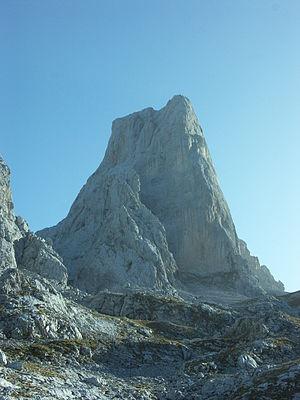
Le Naranjo de Bulnes est un sommet des Pics d'Europe, dans les Asturies en Espagne. Par sa silhouette caractéristique, composée de parois verticales atteignant 600 mètres de hauteur, parcourues par une quarantaine d'itinéraires, c'est un des sommets emblématiques de l'escalade en Espagne.